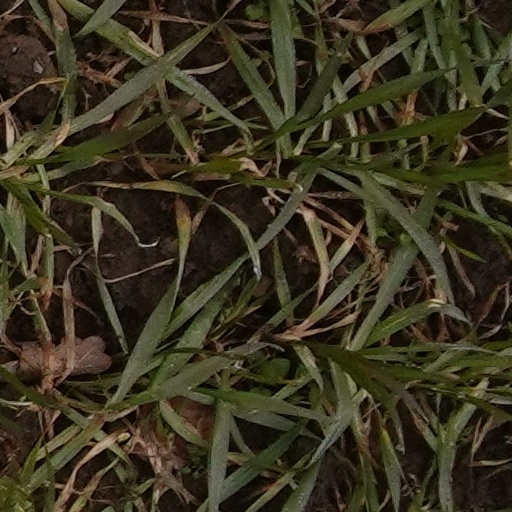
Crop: wheat